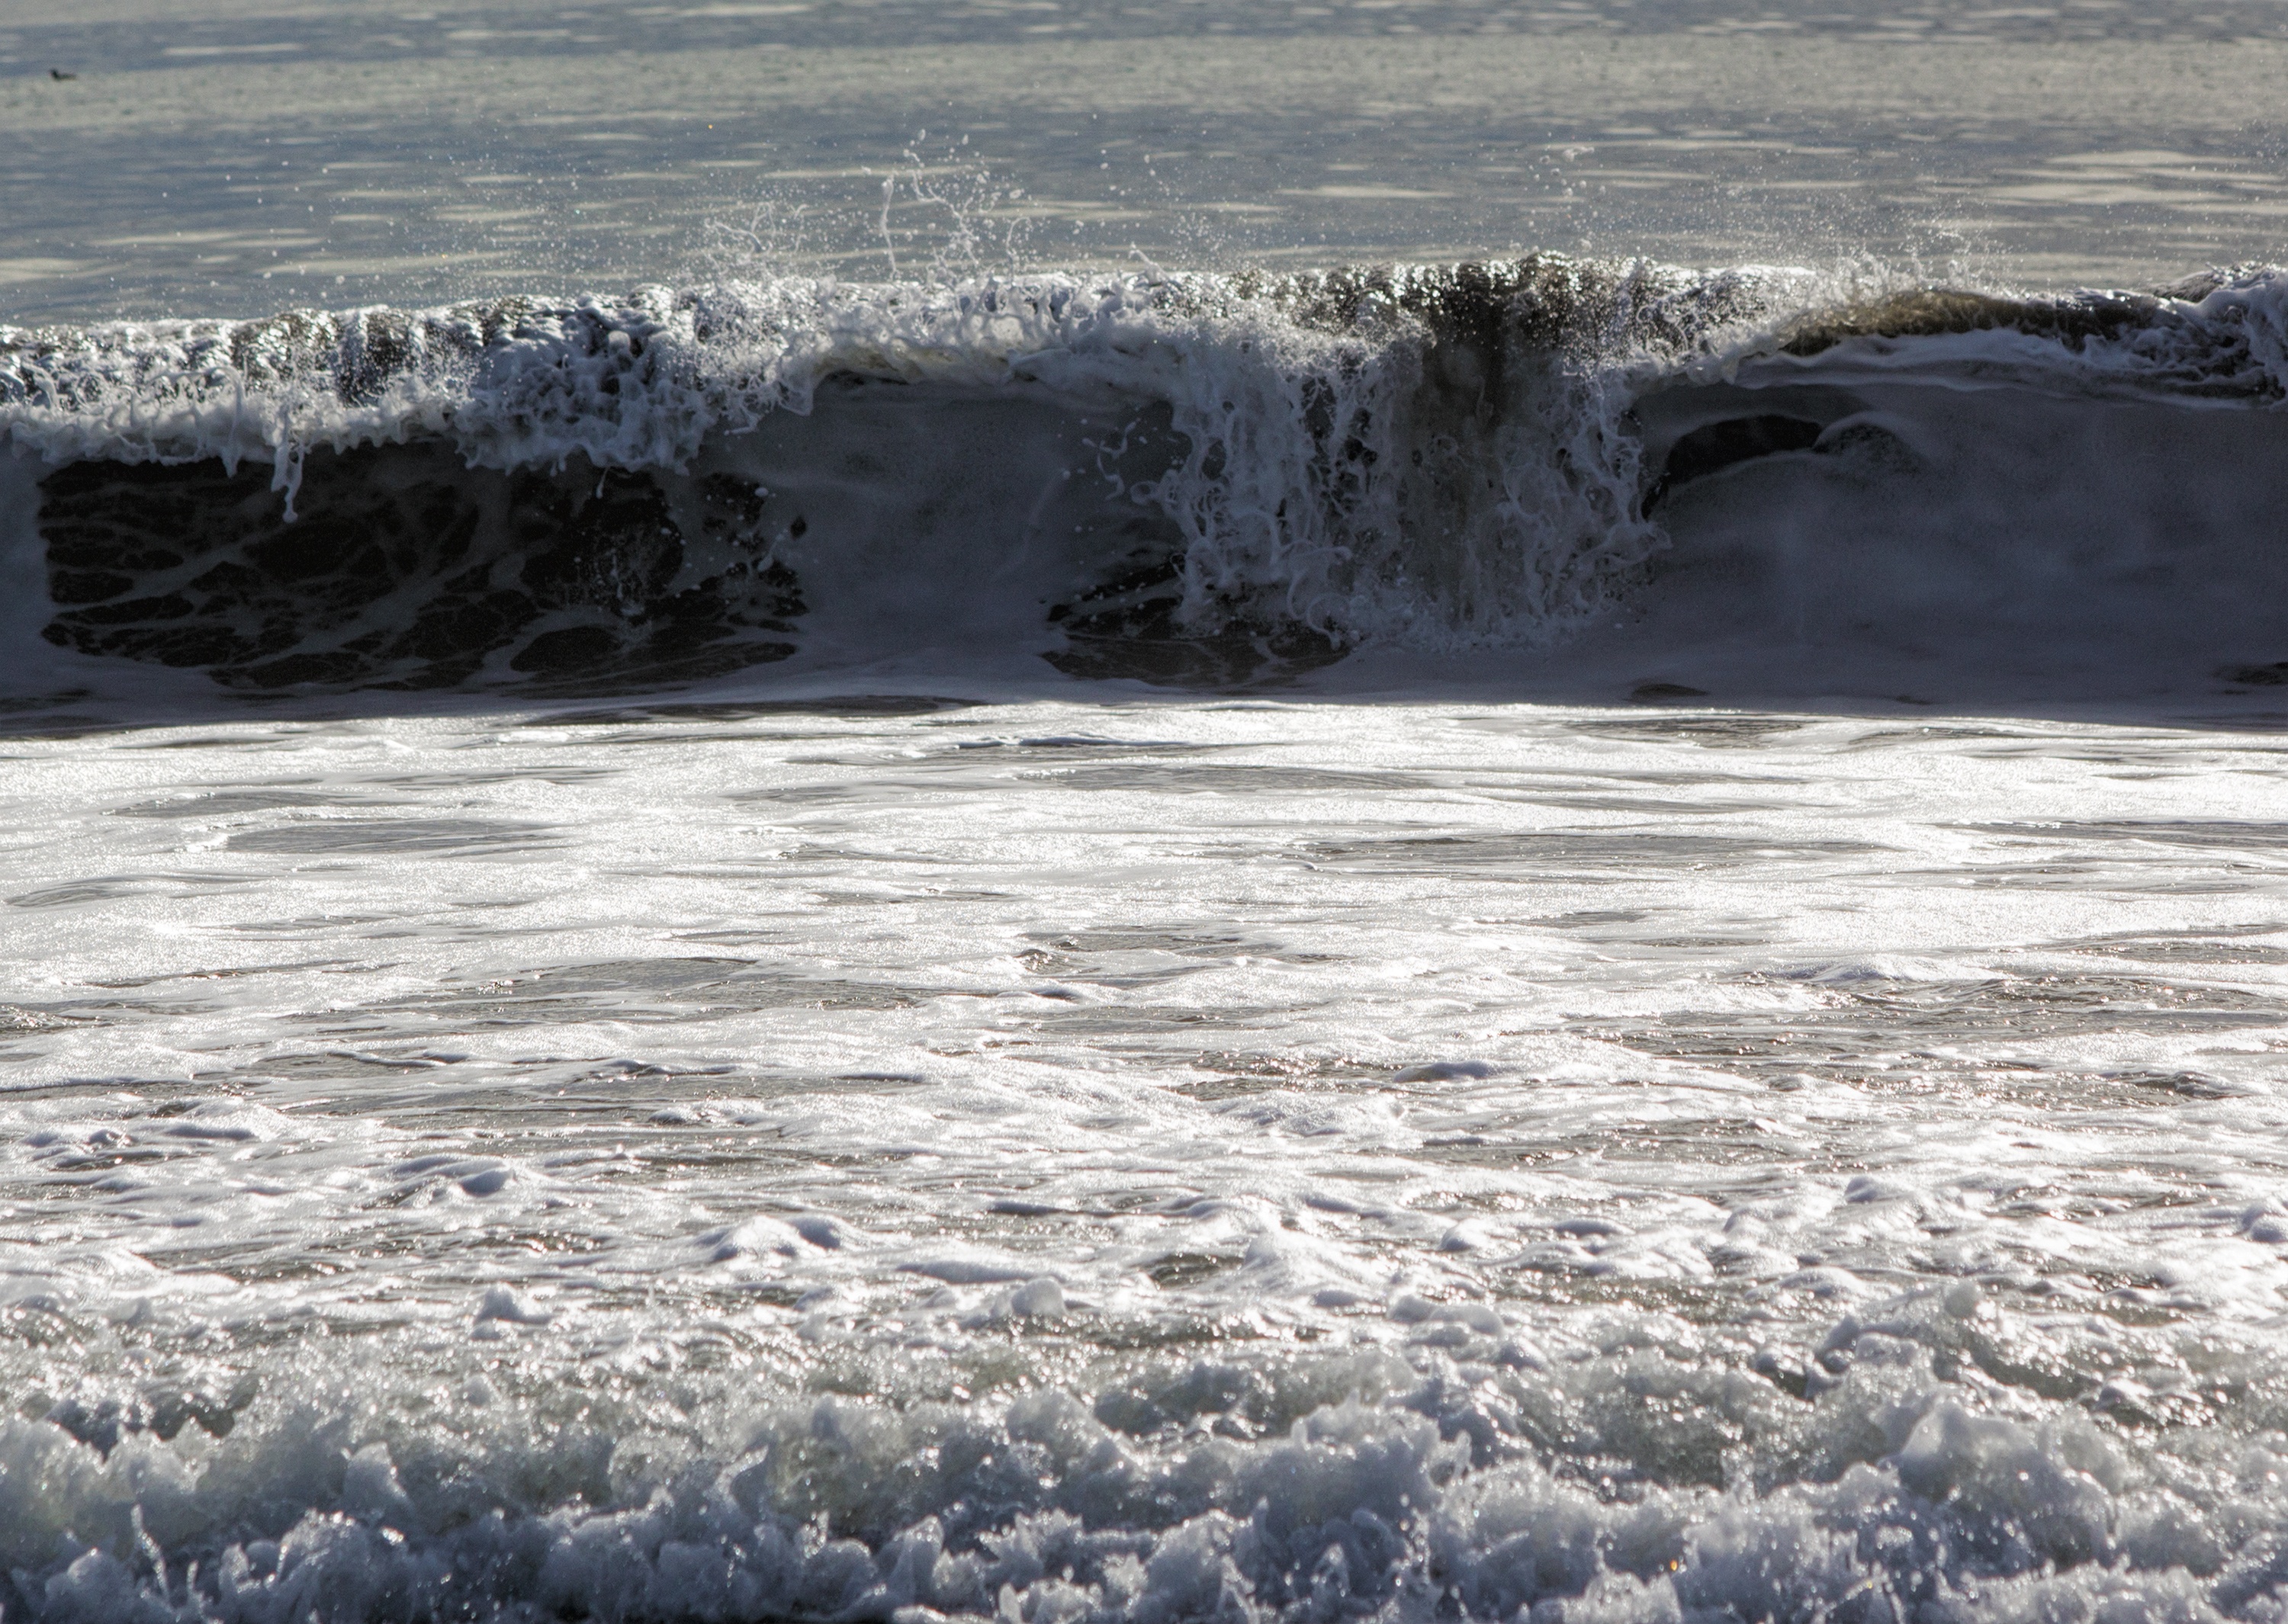
sea, coast, water, ocean, snow, winter, shore, wave, ice, weather, rapid, body of water, freezing, arctic ocean, geological phenomenon, wind wave